The Eye of the Needle (film)

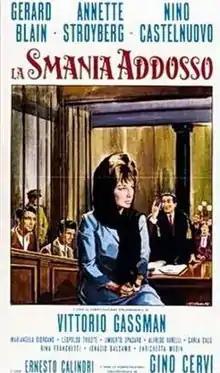

The Eye of the Needle is a 1963 Italian comedy-drama film directed by Marcello Andrei.